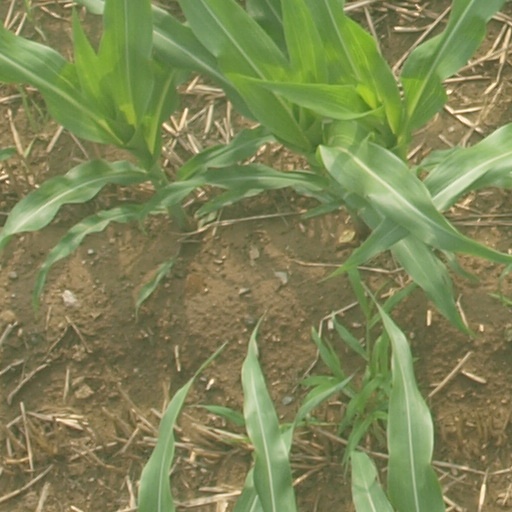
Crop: maize; corn